Fred Maddison

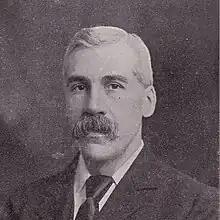
Maddison circa 1900

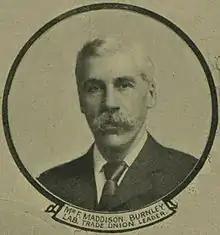
Maddison in 1906

Frederick Maddison JP (17 August 1856 – 12 March 1937) was a British trade unionist leader and Liberal politician.